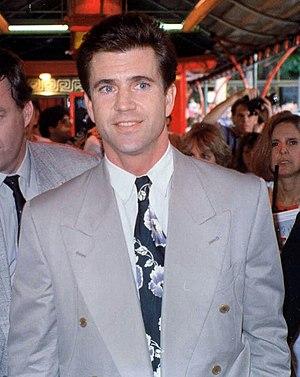
Mad Max, ou Bolides hurlants au Québec, est un film australien d'anticipation dystopique réalisé par George Miller, sorti en 1979.
Mel Gibson, de son vrai nom Mel Columcille Gerard Gibson [mɛl ˈɡɪbsən], né le 3 janvier 1956 à Peekskill, dans l'État de New York, aux États-Unis, est un acteur, réalisateur, scénariste et producteur de cinéma américain.
Forever Young, ou Une seconde chance au Québec, est un film américain réalisé par Steve Miner et sorti en 1992.
L'Institut national d'art dramatique est un institut fédéral australien de formation aux métiers du théâtre, du cinéma et de la télévision. Il est situé à Kensington dans la banlieue de Sydney. Il dépend du ministère fédéral de l'Environnement, de l'Eau, du Patrimoine et des Arts. Il est situé à proximité immédiate et travaille en relation étroite avec l'université de Nouvelle-Galles du Sud. Il est membre de l'« Australian Roundtable for Arts Training Excellence ».
Le cinéma australien, ou l’industrie du cinéma australienne, fait référence au système de production, de distribution et de diffusion des films en Australie.
Dans la série d'animation américaine Les Simpson, les épisodes contiennent presque tous des références culturelles, principalement à des films, mais également à des œuvres picturales célèbres, des œuvres musicales, des bandes dessinées, des œuvres littéraires, d'autres séries, des évènements historiques, ou bien encore à des légendes urbaines.
Maximilian "Max" Rockatansky est un personnage de fiction créé par George Miller, Byron Kennedy et James McCausland, apparaissant pour la première dans le film Mad Max réalisé par George Miller. Il est interprété par Mel Gibson dans les trois premiers films de la saga sortis en 1979, 1981 et 1985, puis par Tom Hardy dans Mad Max: Fury Road.